Excelsior Springs, Missouri

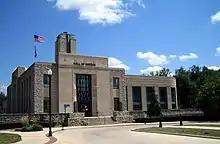
City Hall, or Hall of Waters

In 1887, the Chicago, Milwaukee and St. Paul railroad extended its line from Chicago to Kansas City via Excelsior Springs. This brought a larger influx of visitors to the growing city. By this time, the Relief Springs and Land Company had been formed primarily to advertise and pique the interest of outsiders. The company acquired of land surrounding the city and the Fishing River. The historic Elms Hotel's foundation was soon poured. The Music Hall, a state-of-the-art theater for the time, was built nearby with a seating capacity of 1,320 people. An amusement pavilion was erected but was soon changed into a bottling works facility. A larger pavilion with benches and hooks for cups was placed at Siloam Spring where visitors could partake in the water; soon these mugs became stained by the high iron content of the water. Partnered with the Milwaukee Railroad, the city began to advertise their resort status nationwide. In 1897, the city received its first telephone service.